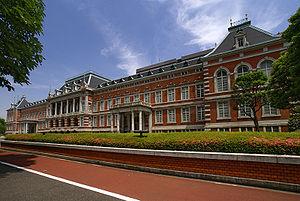
Le ministère de la Justice est un des départements ministériels du Cabinet du Japon, officiellement traduit en anglais en Ministry of Justice.
Chiyoda est un des 23 arrondissements spéciaux de Tokyo, créés le 15 mars 1947 pour réorganiser l'ancienne municipalité dissoute. L'arrondissement est parfois surnommée premier arrondissement de Tokyo par certains Japonais. L'arrondissement se situe dans l'hypercentre de Tokyo, autour du palais impérial, il renferme la plupart des hauts lieux de la politique japonaise : le Parlement, la résidence du Premier ministre, la cour suprême, ainsi que de nombreux ministères et bâtiments administratifs. Le sanctuaire de Yasukuni destiné à rendre hommage à quiconque « ayant donné sa vie au nom de l'empereur du Japon » se trouve également sur son territoire. Par ailleurs, il comprend de nombreux sièges sociaux et de banques. Il y a également du côté ouest du palais des quartiers résidentiels de prestige, notamment Bancho, Kudanminami, Kudankita ou bien Kojimachi. De nombreux hôtels de luxe sont sur l'arrondissement : l'Hôtel impérial, The Peninsula Tokyo, Hoshinoya Tokyo, Shangri-la Tokyo, Tokyo Station Hotel, Palace Hotel, Four Seasons Hotel Tokyo.
Hermann Ende, né le 4 mars 1829 à Landsberg an der Warthe alors en Prusse et décédé le 10 août 1907 à Wannsee, est un architecte allemand qui fut conseiller étranger au Japon pendant l'ère Meiji.
L'Agence d’investigation de sécurité publique est une agence gouvernementale japonaise qui s'occupe de la sécurité nationale à la fois sur le territoire japonais et à l’étranger. Ses missions sont surtout portées sur le contre-espionnage ce qui implique une certaine discrétion : de ce fait, l'AISP est peu connue du grand public. L'agence est rattachée au ministère japonais de la Justice.